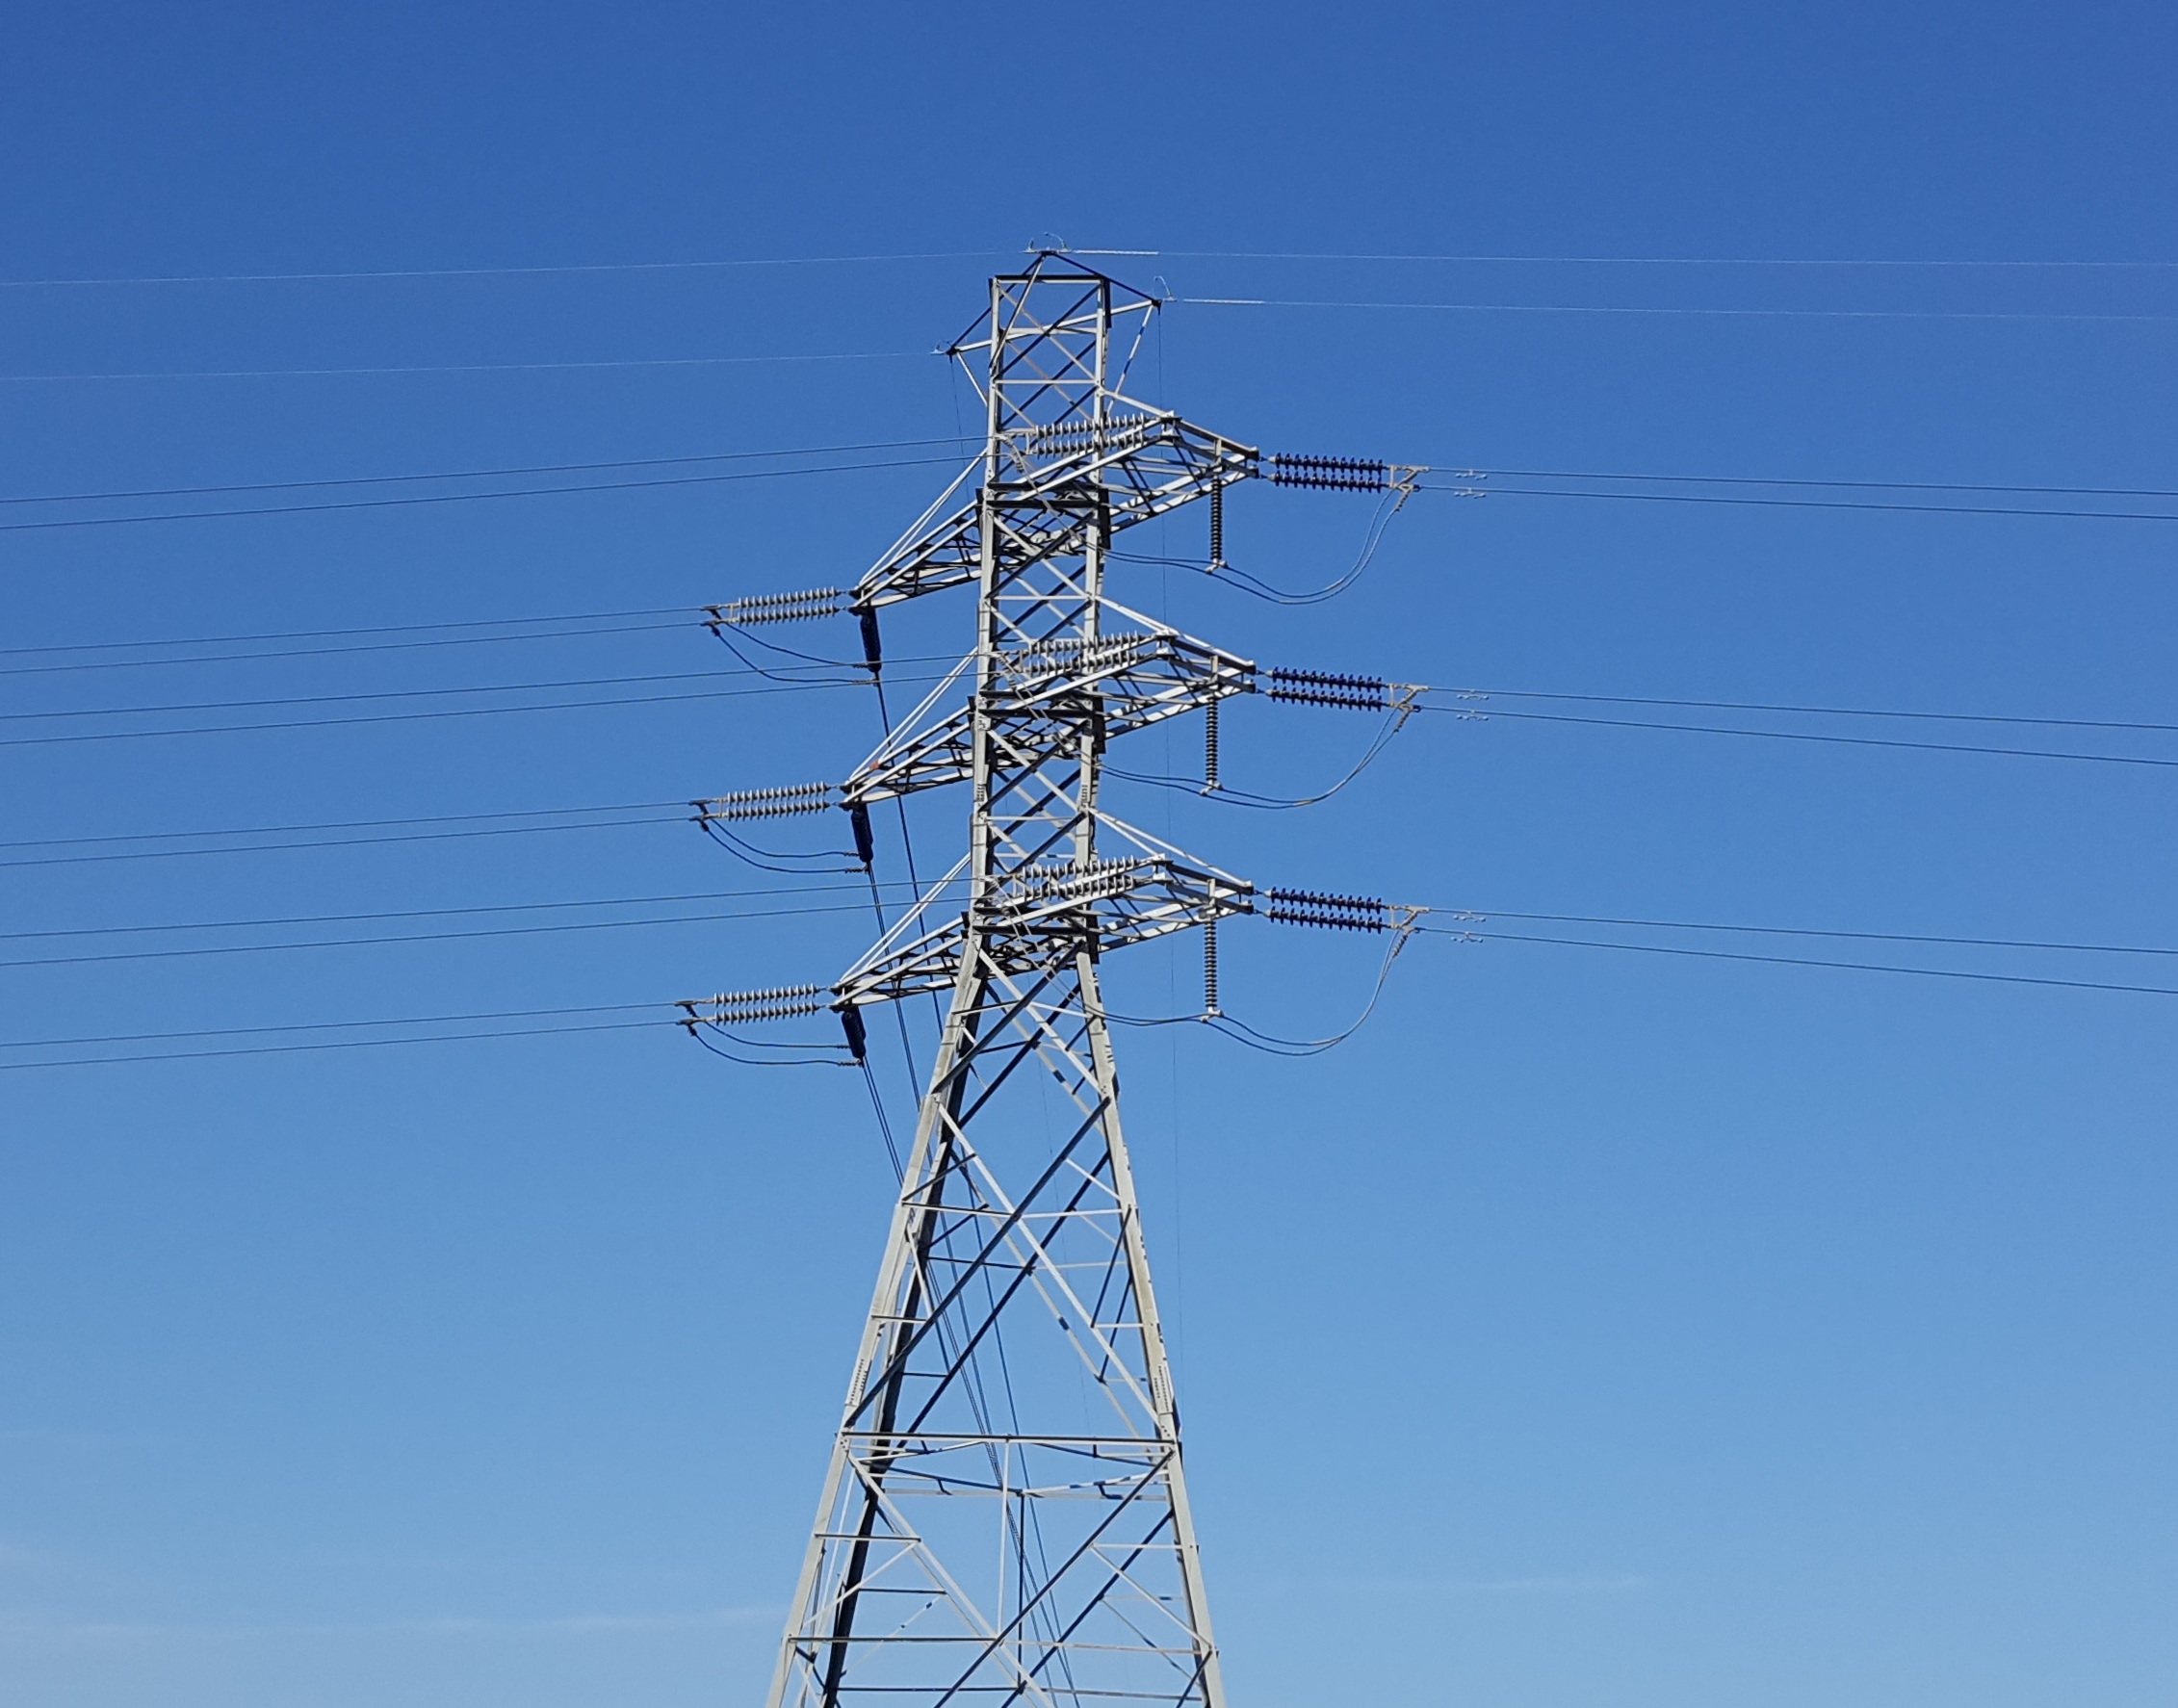
structure, sky, technology, wind, antenna, line, tower, mast, electrical, electricity, energy, power, voltage, power lines, transmission tower, television antenna, electronic device, outdoor structure, electrical supply, electronics accessory, overhead power line